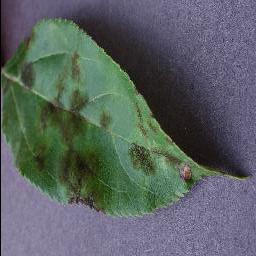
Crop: apple
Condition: scab